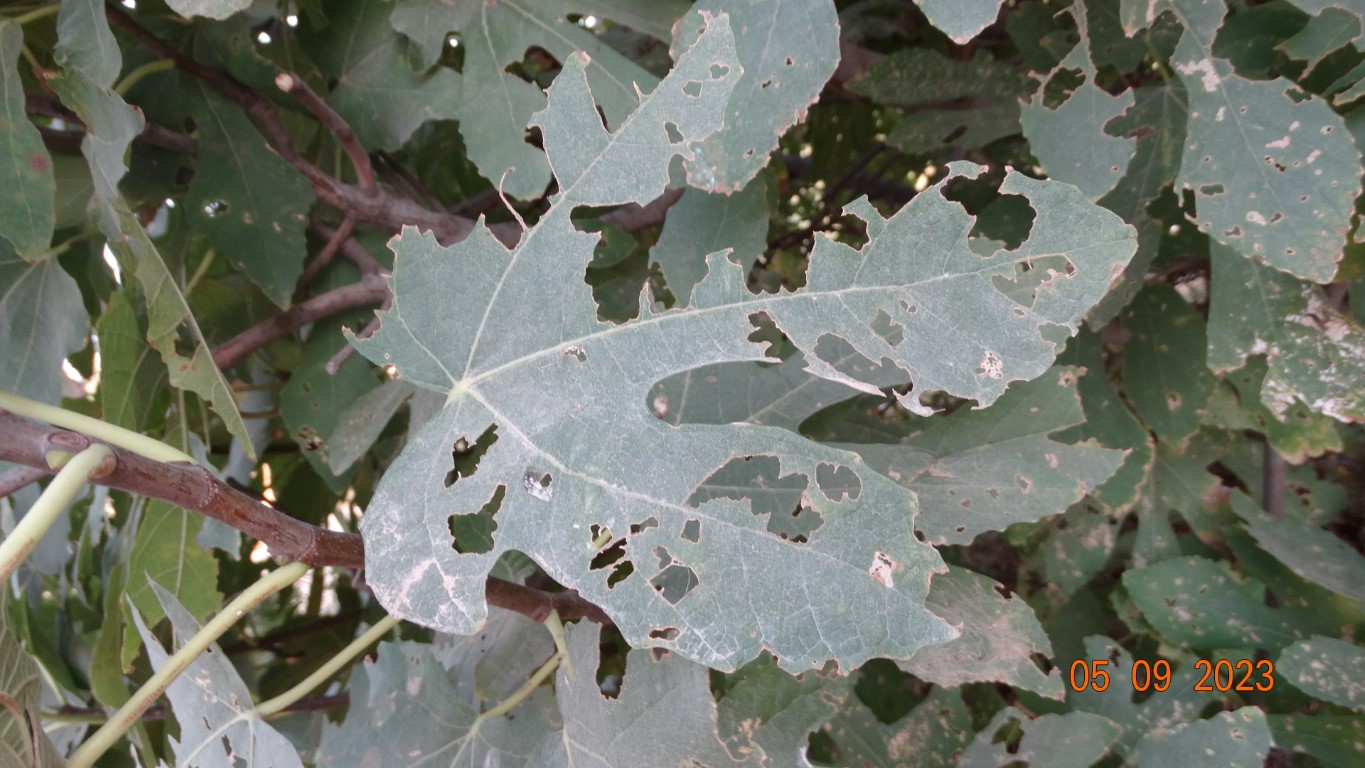
Label: infected